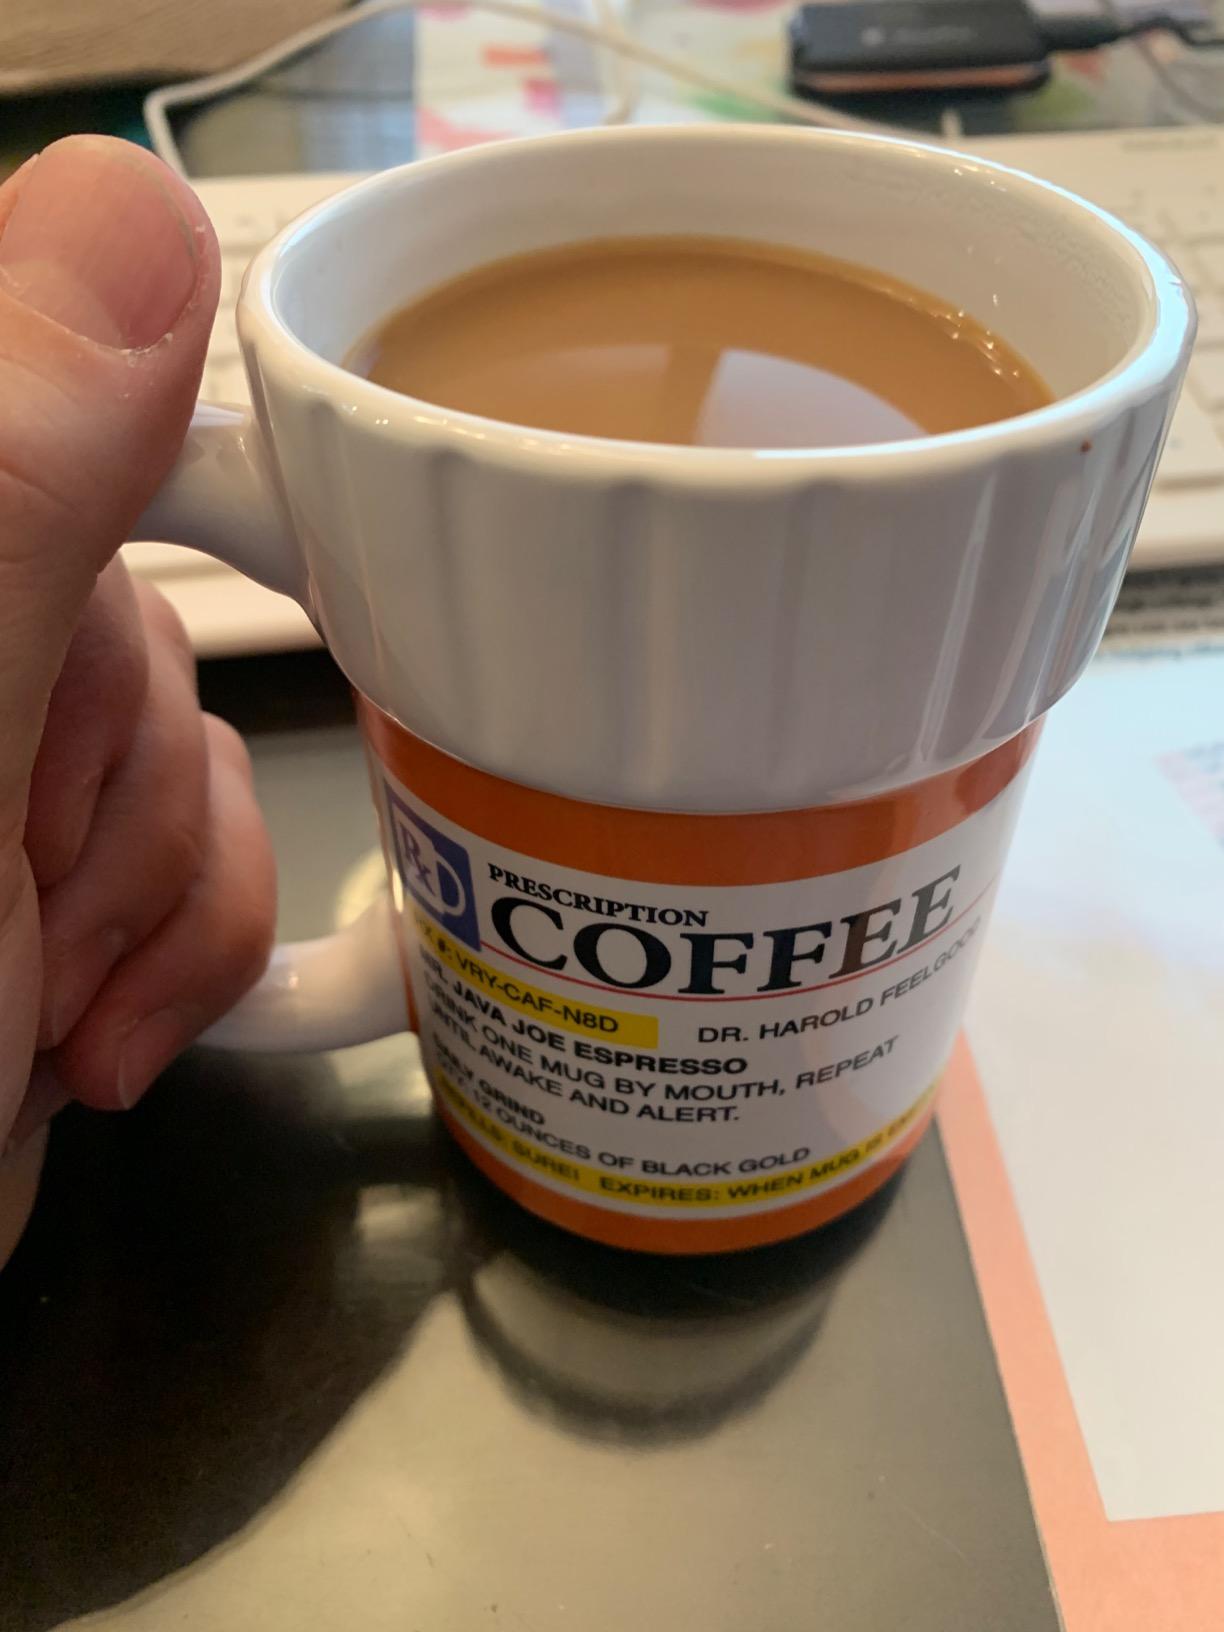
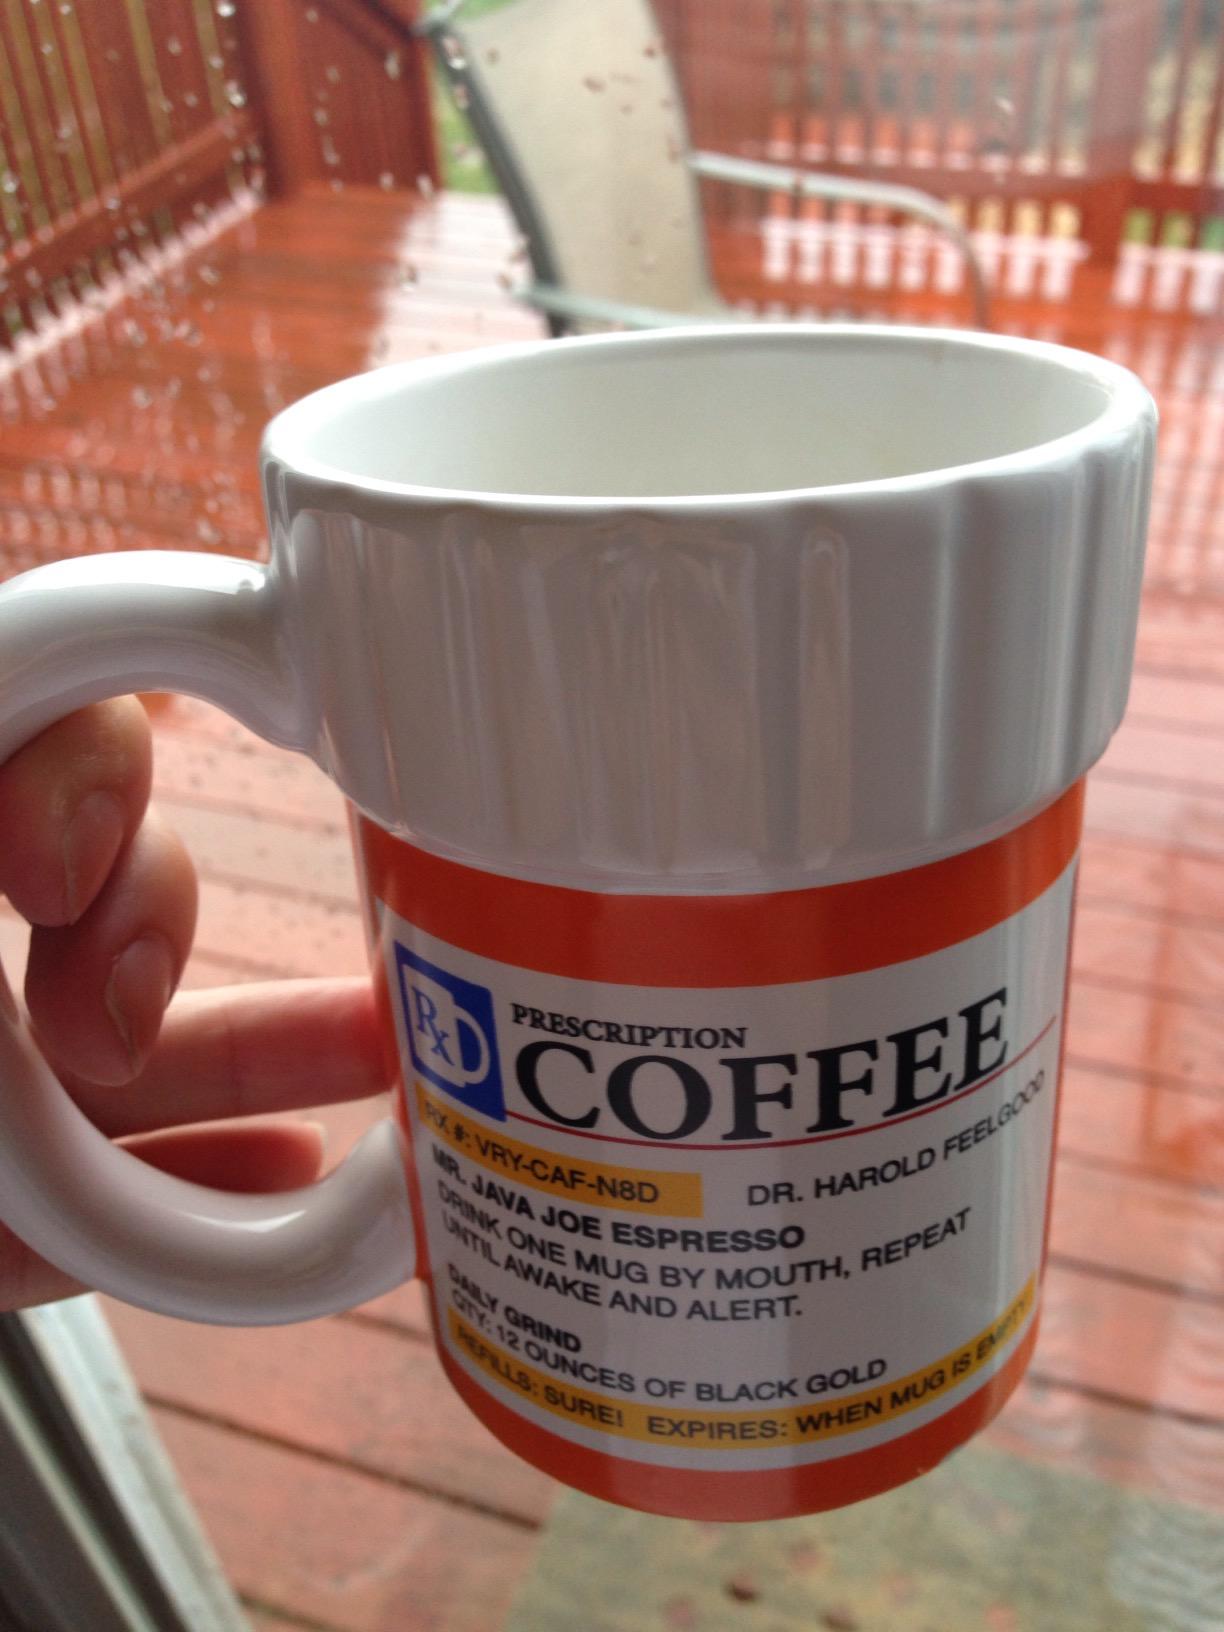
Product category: items_mug
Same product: yes